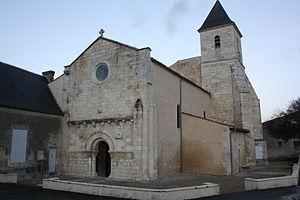
Église Saint-Hilaire de Saint-Hilaire-de-Villefranche, Charente-Maritime (France).
Saint-Hilaire-de-Villefranche est une commune du Sud-Ouest de la France située dans le département de la Charente-Maritime.